Small nucleolar RNA SNORA11

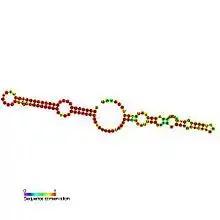
Predicted secondary structure and sequence conservation of SNORA11

In molecular biology, small nucleolar RNA SNORA11 (also known as U107) is a non-coding RNA (ncRNA) molecule which functions in the biogenesis (modification) of other small nuclear RNAs (snRNAs). This type of modifying RNA is located in the nucleolus of the eukaryotic cell which is a major site of snRNA biogenesis. It is known as a small nucleolar RNA (snoRNA).